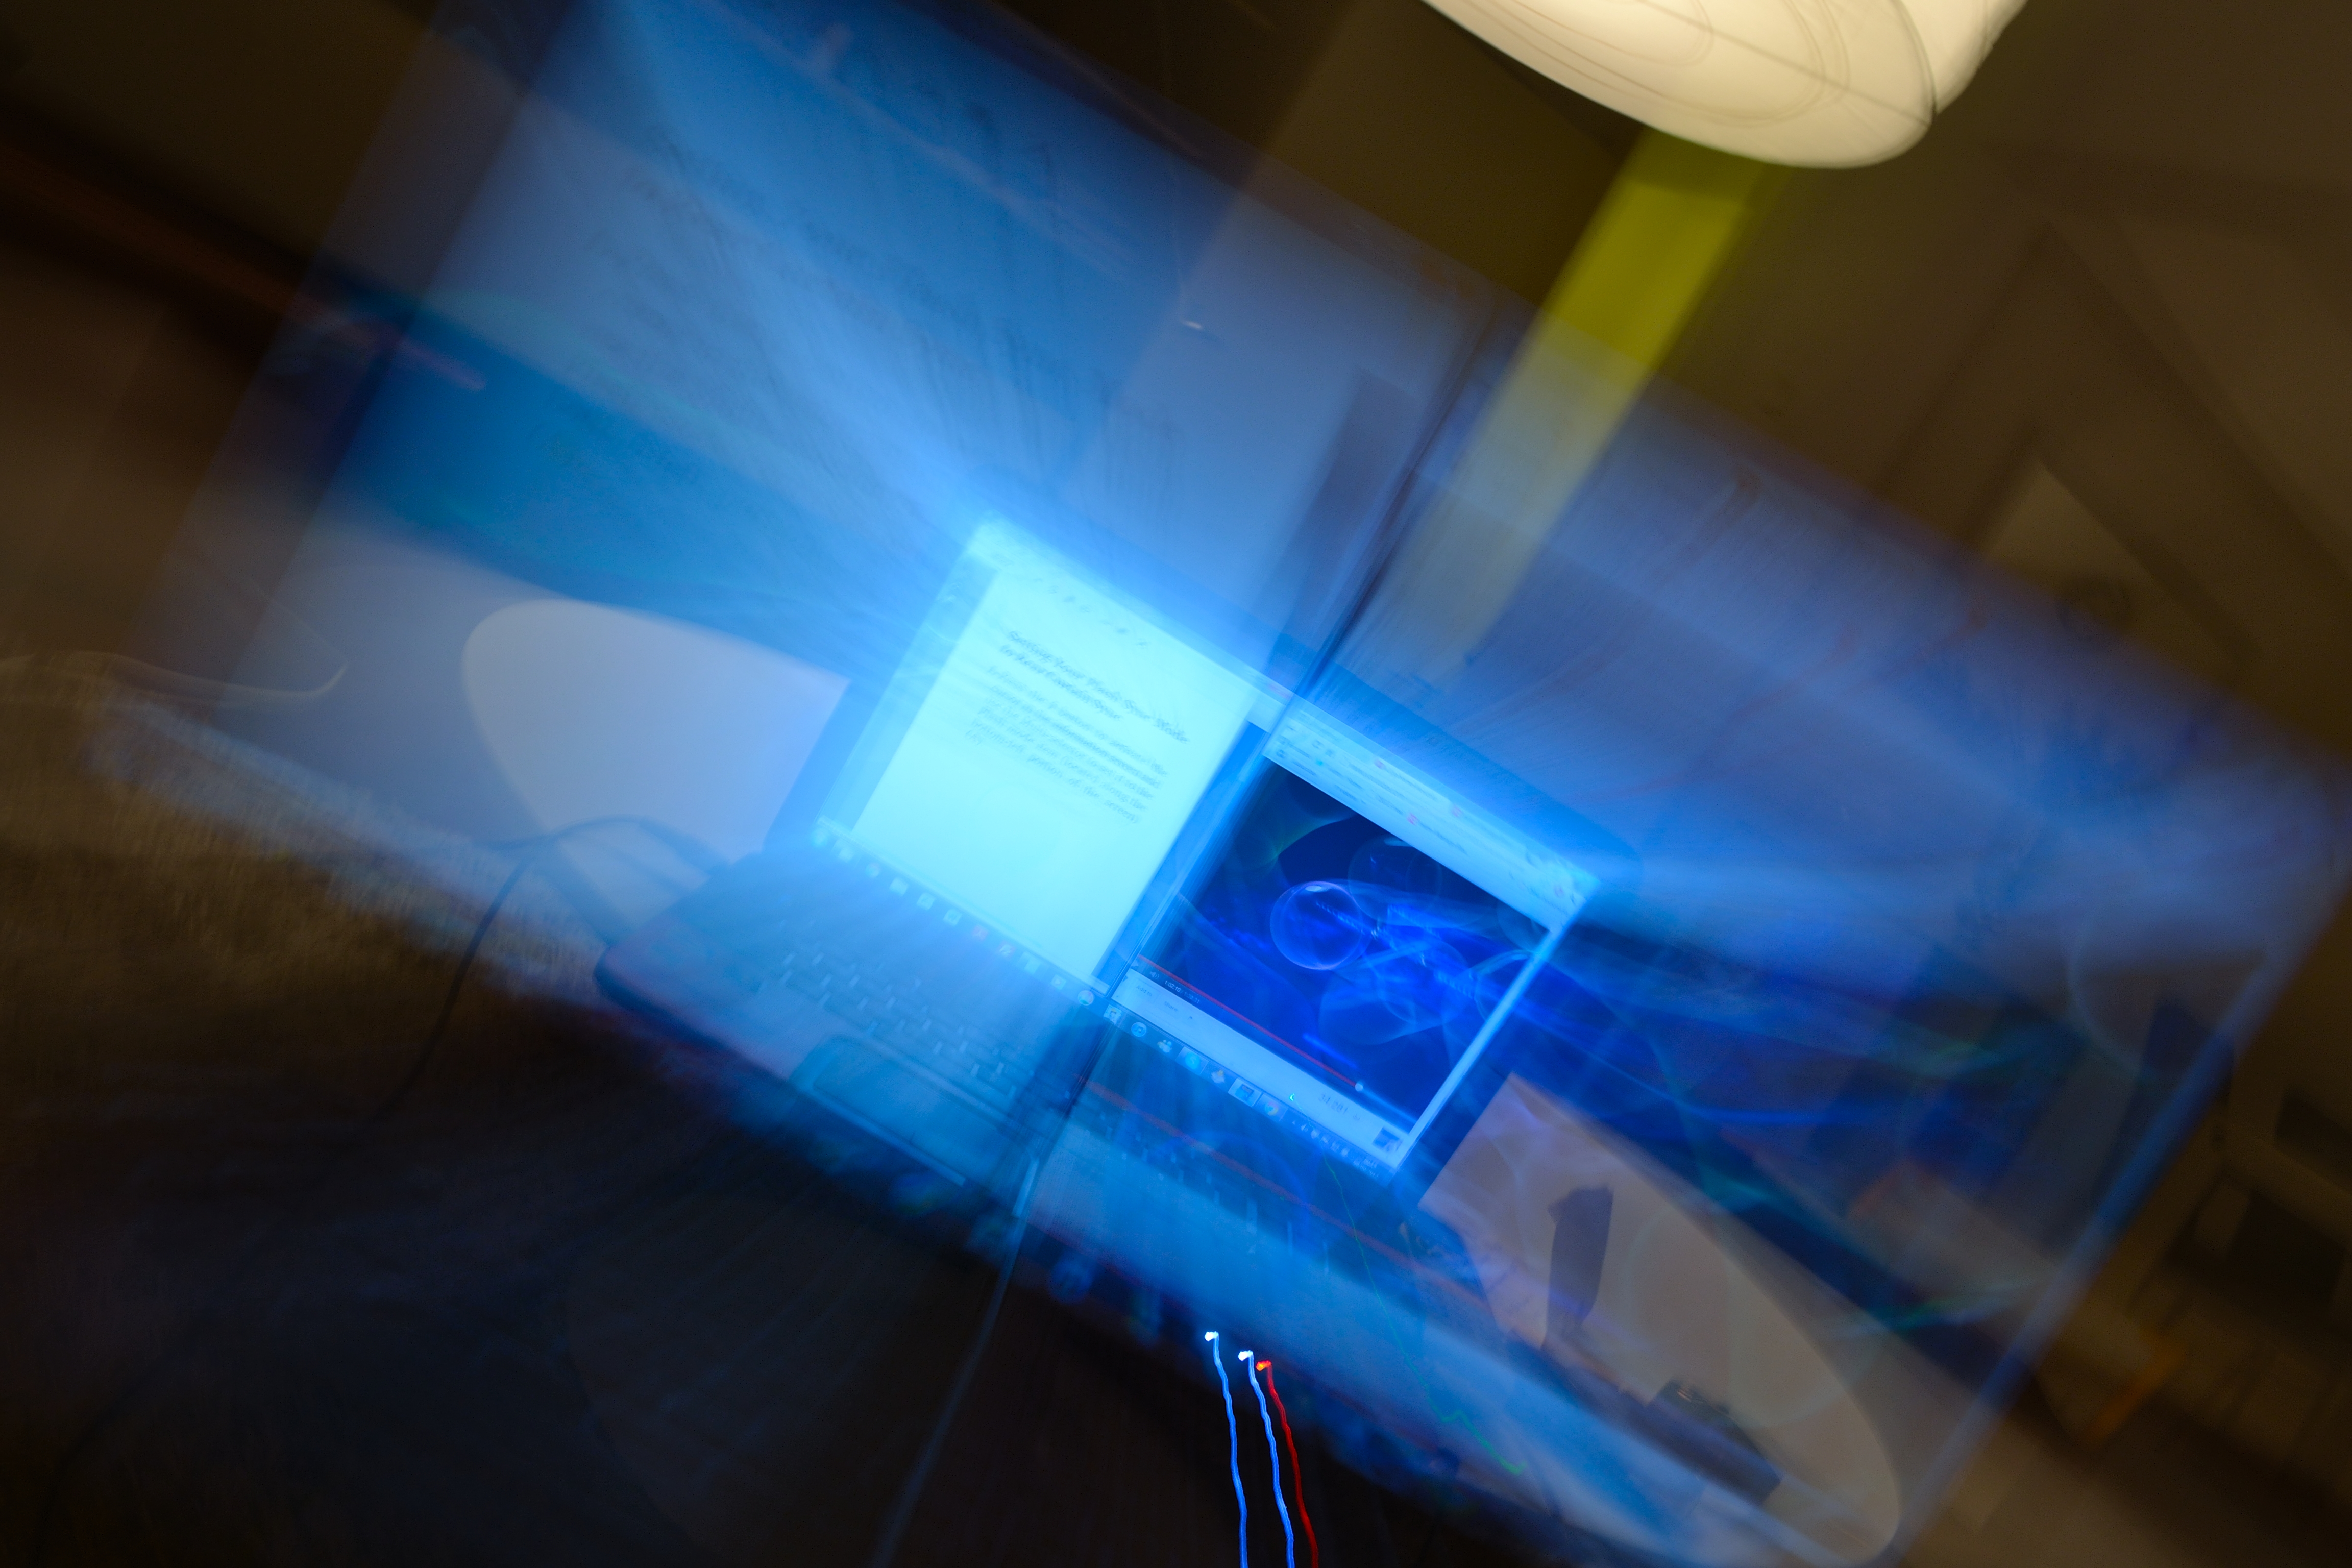
computer, light, white, sunlight, glass, reflection, color, blue, yellow, lighting, colour, zoom, longexposure, shape, atmosphere of earth